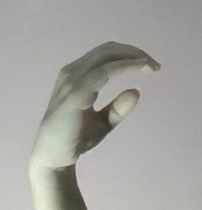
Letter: jeem